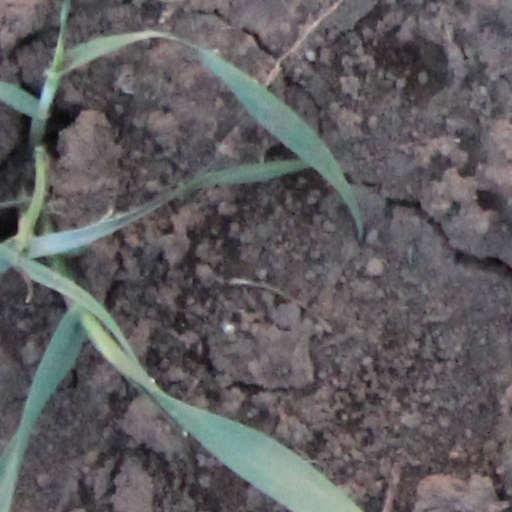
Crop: wheat